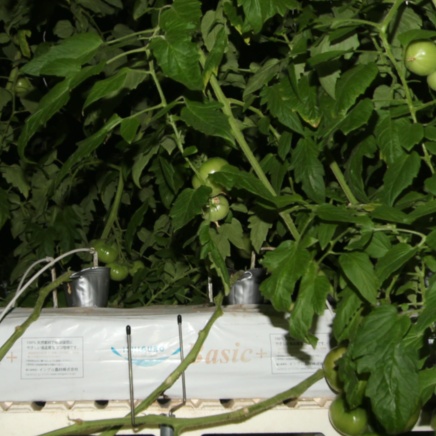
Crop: tomato